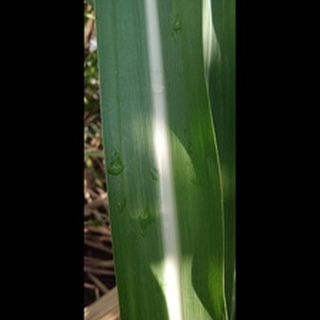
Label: healthy_sugarcane